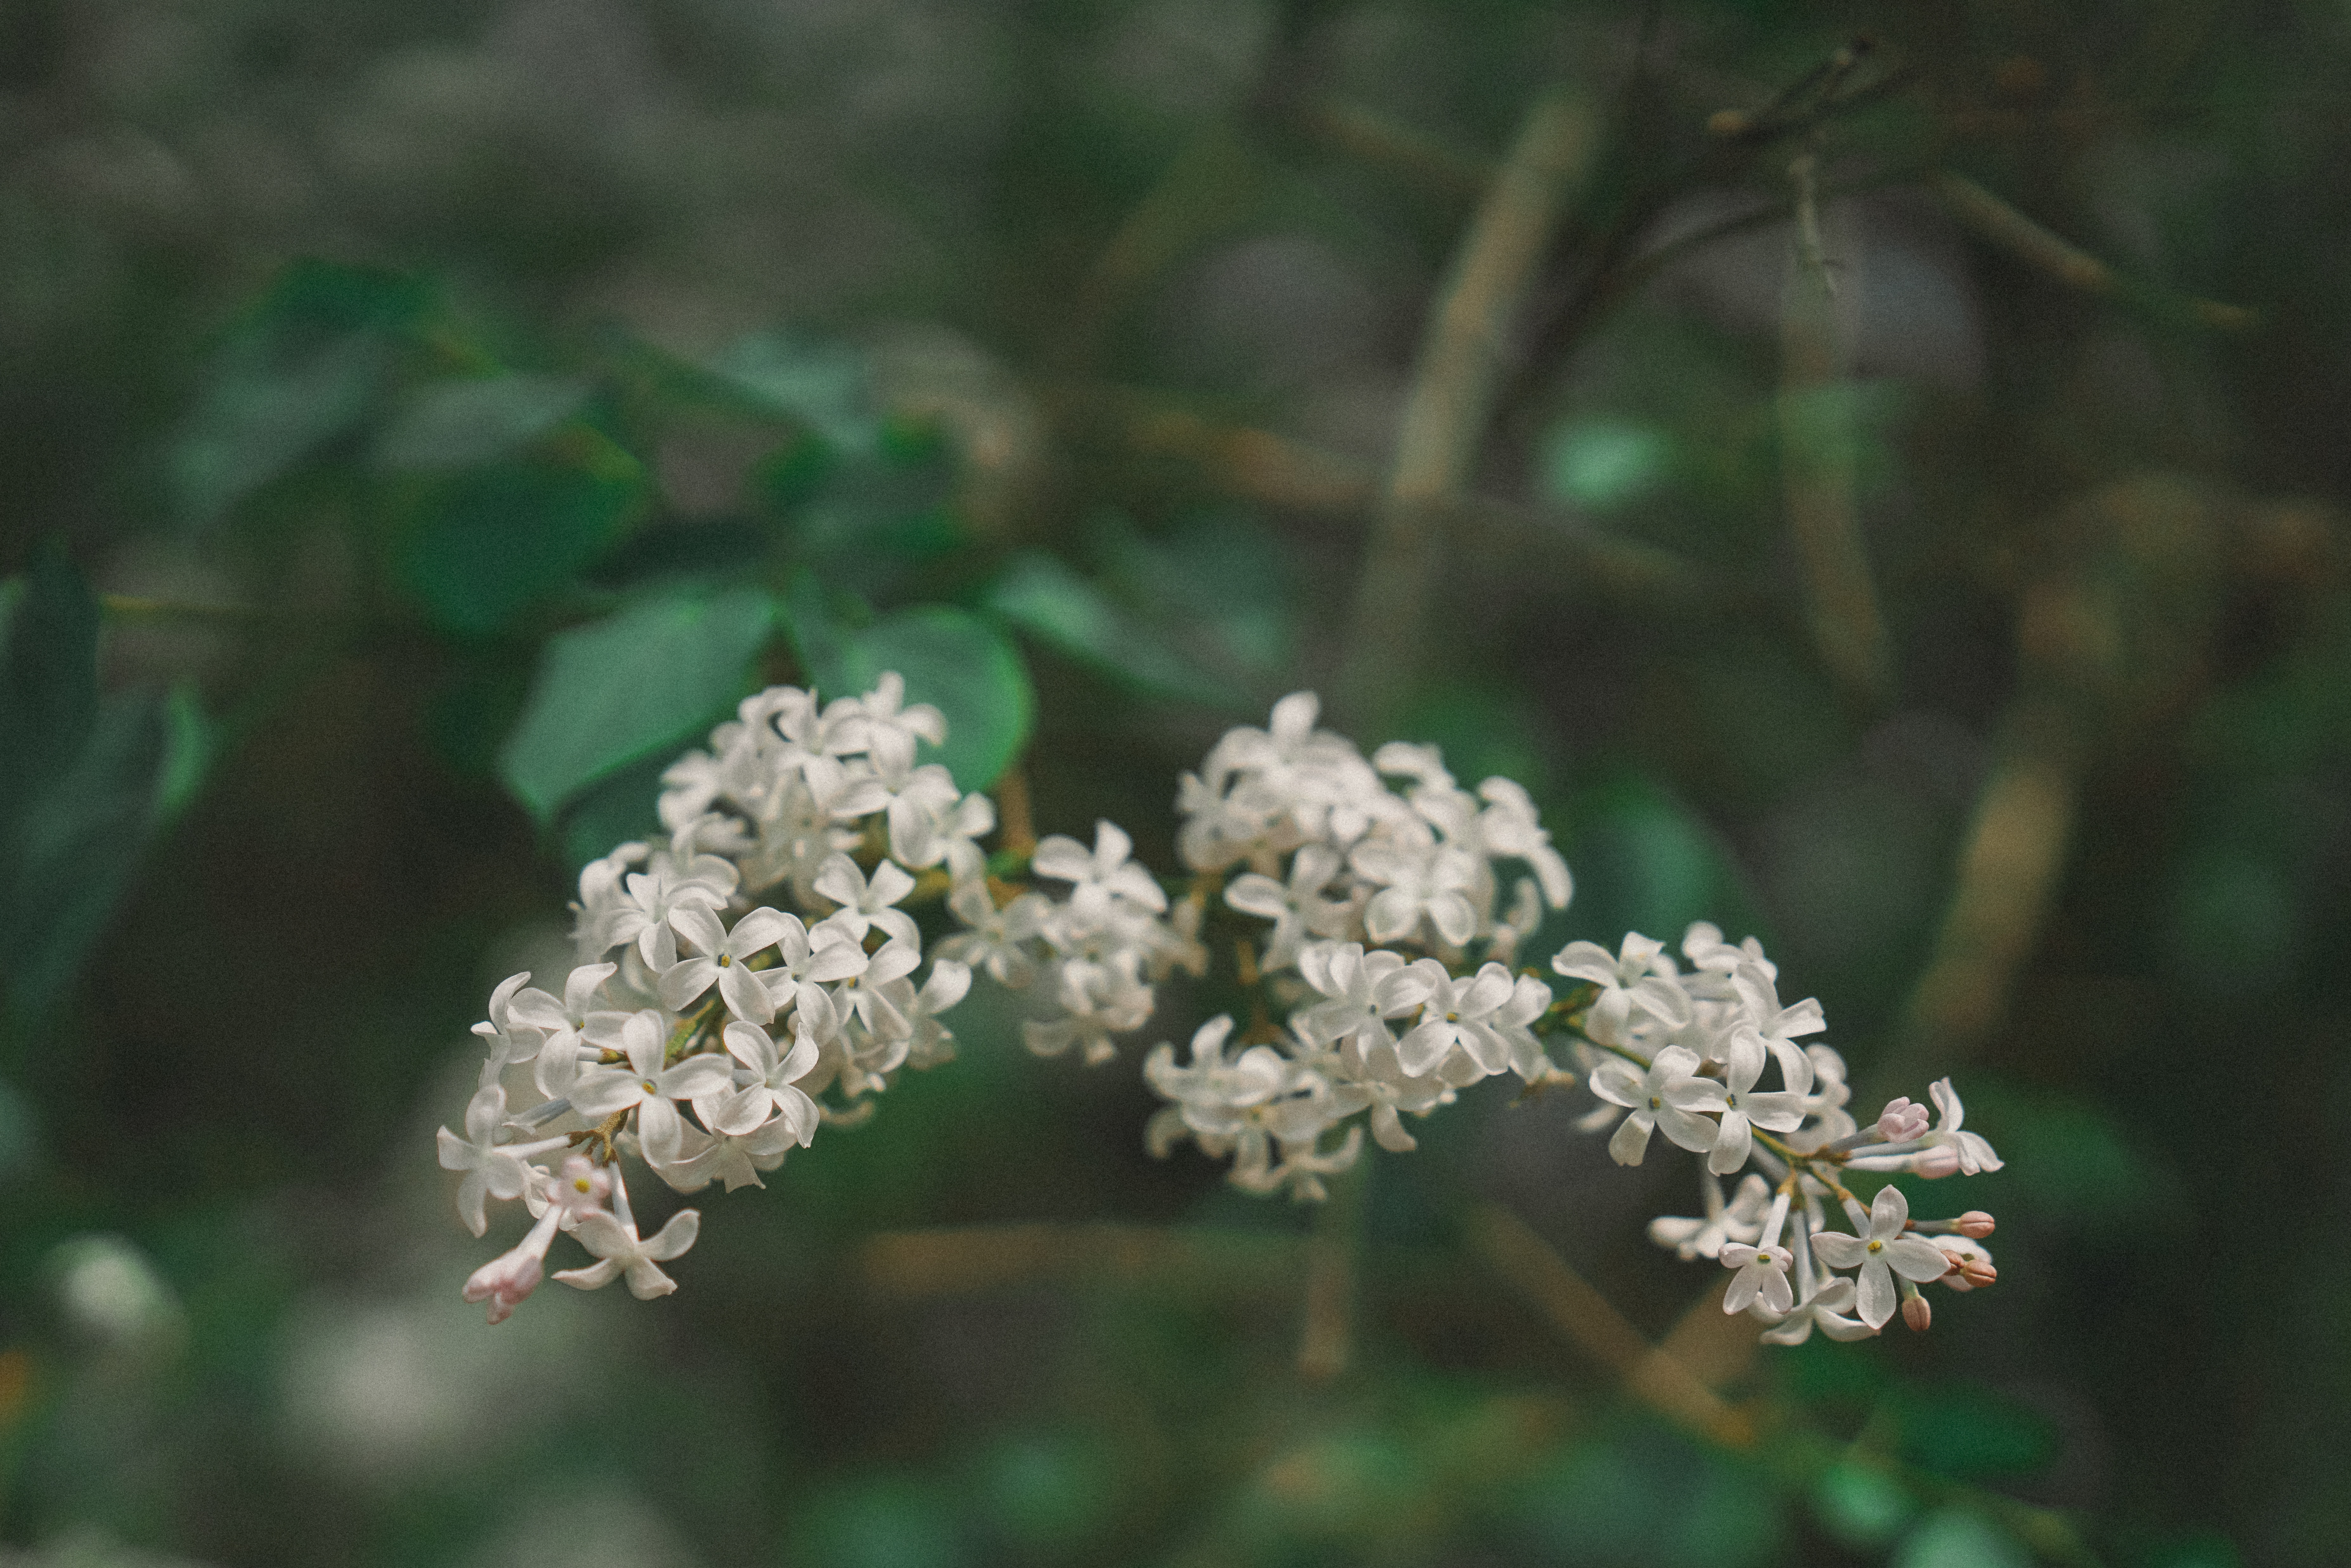
nature, branch, blossom, plant, leaf, flower, green, produce, botany, flora, wildflower, shrub, macro photography, flowering plant, land plant